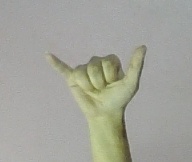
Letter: ya